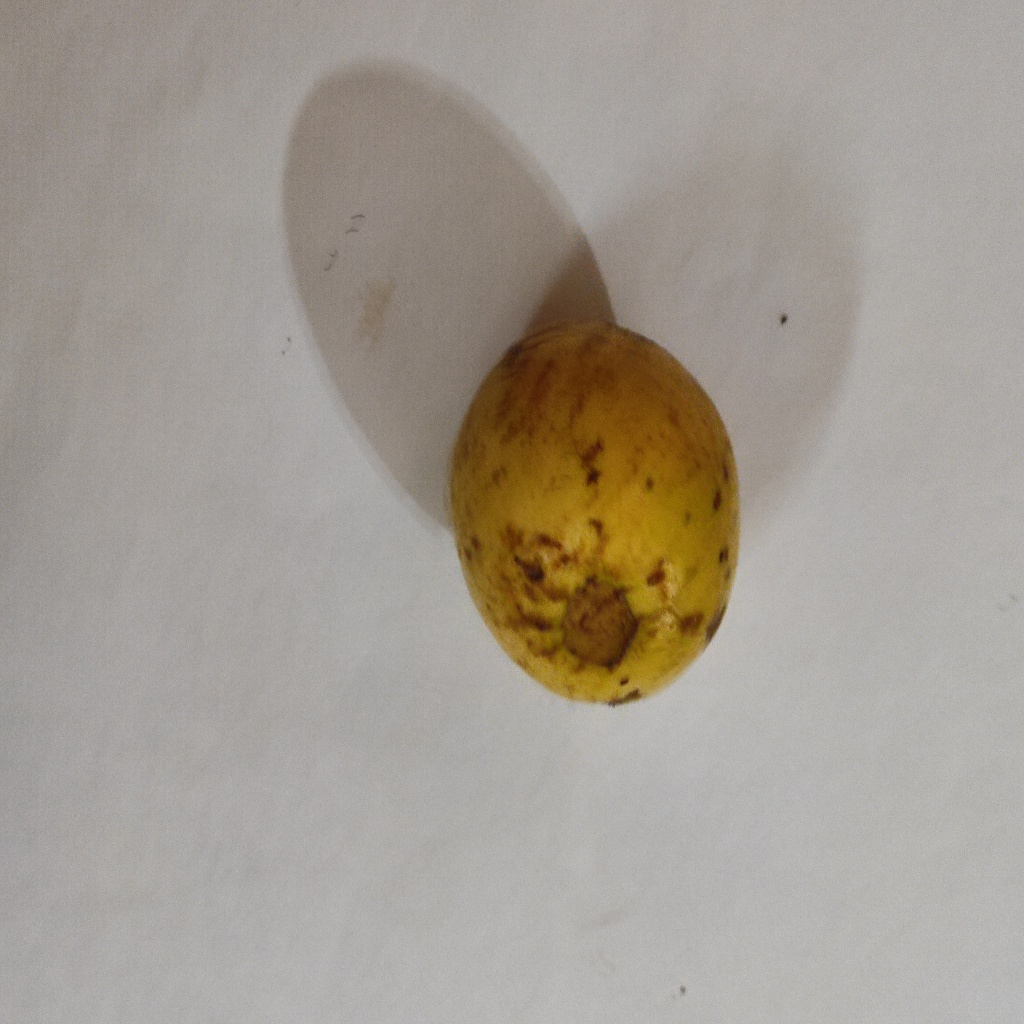
Crop: guava
Quality class: Class_B